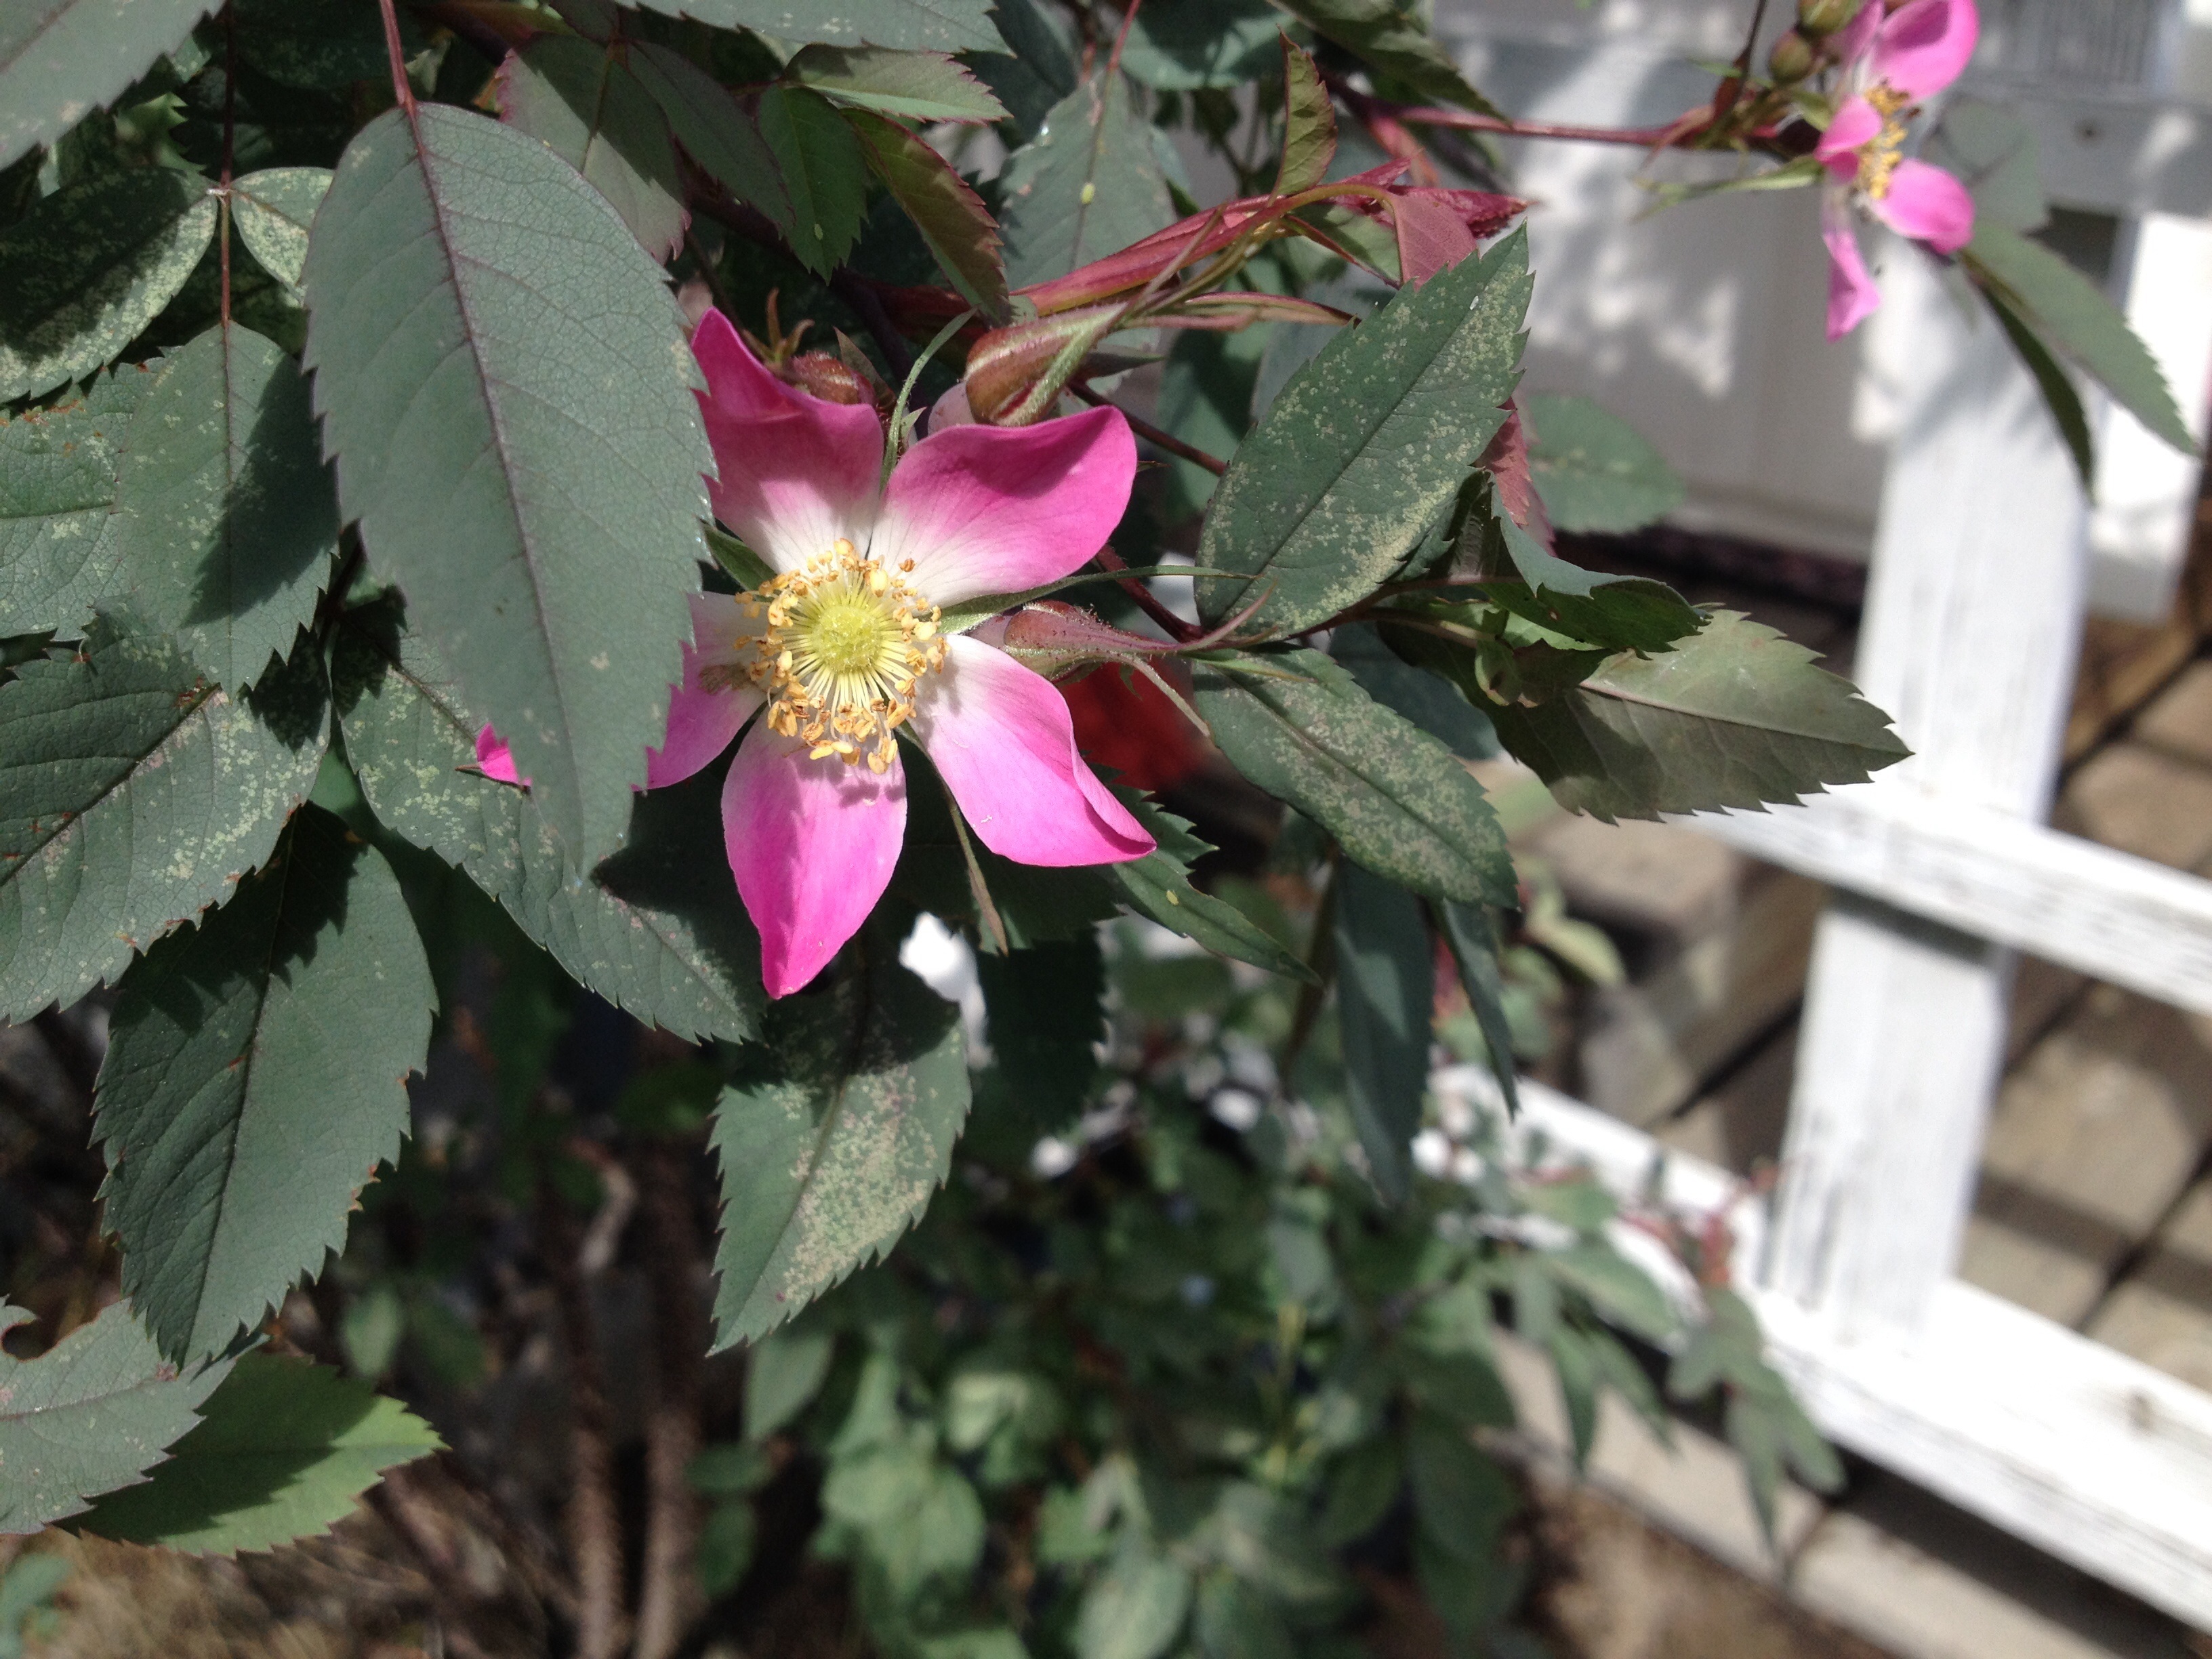
blossom, plant, flower, botany, pink, flora, shrub, ornamental plants, garden plant, flowering plant, land plant